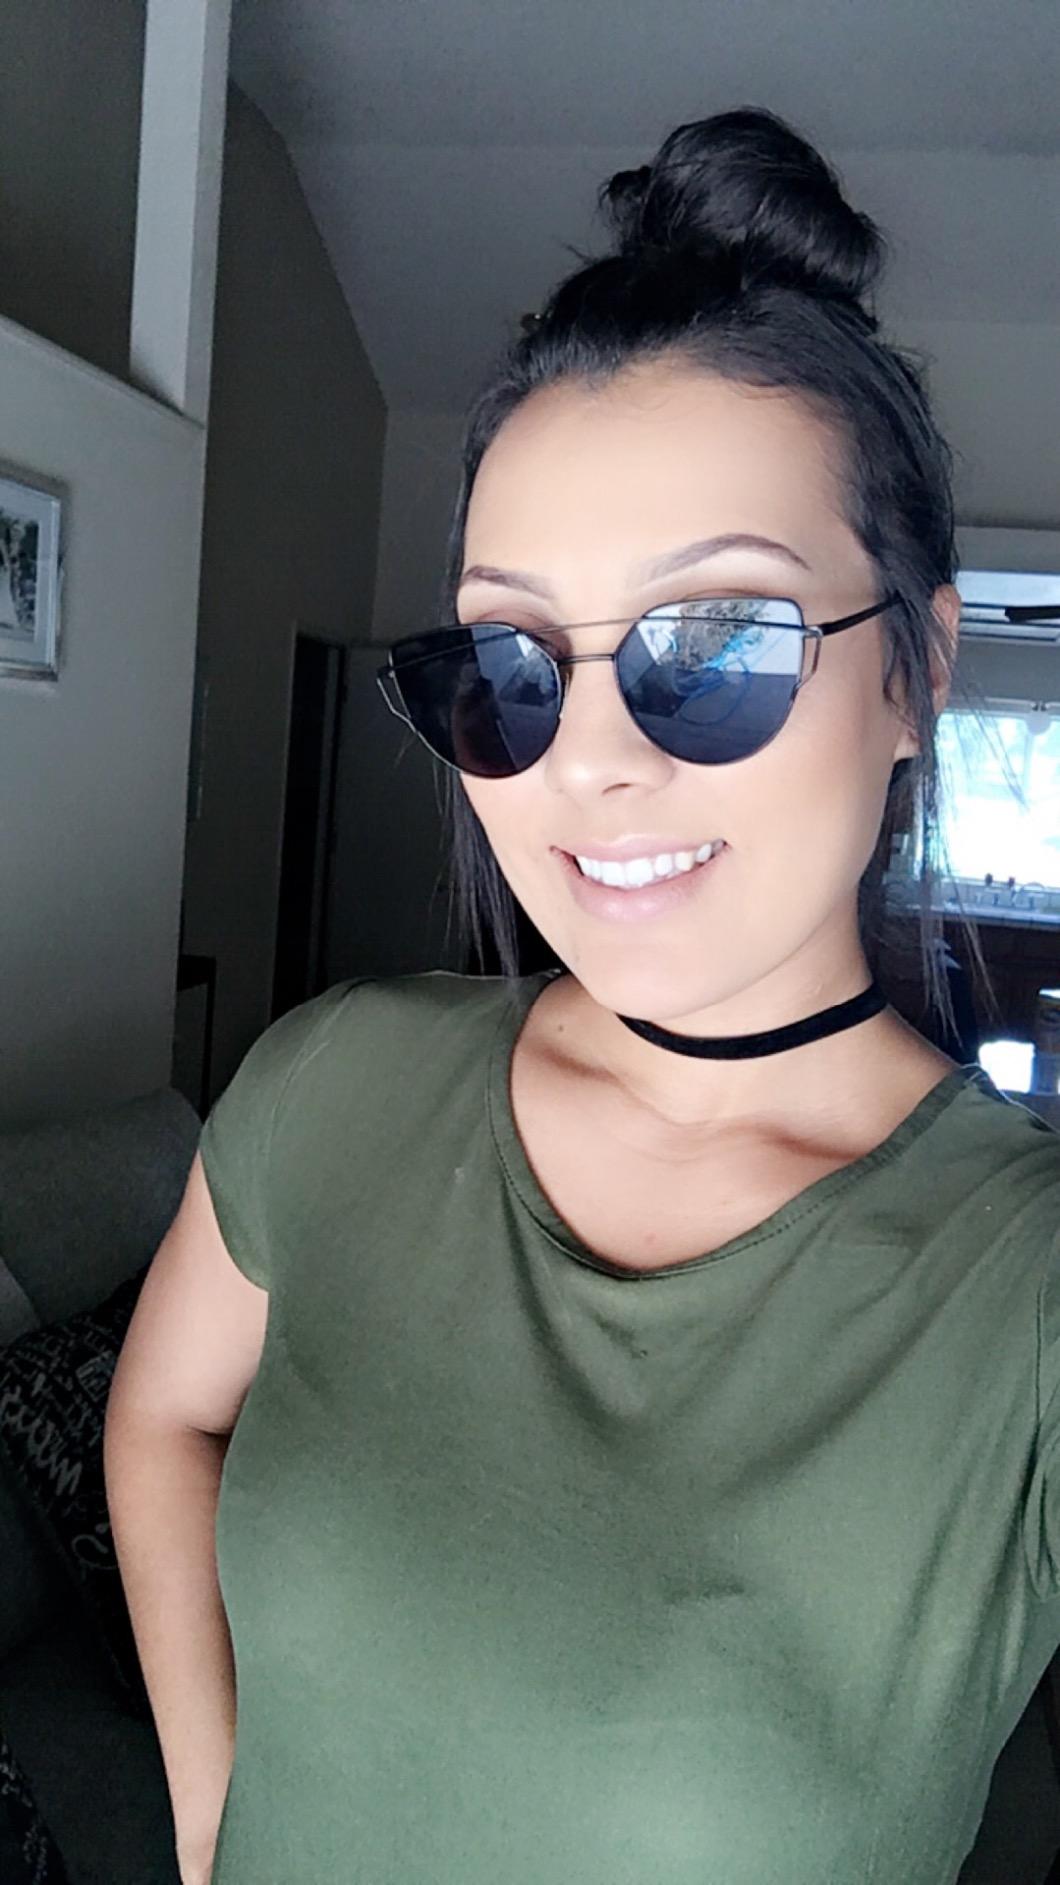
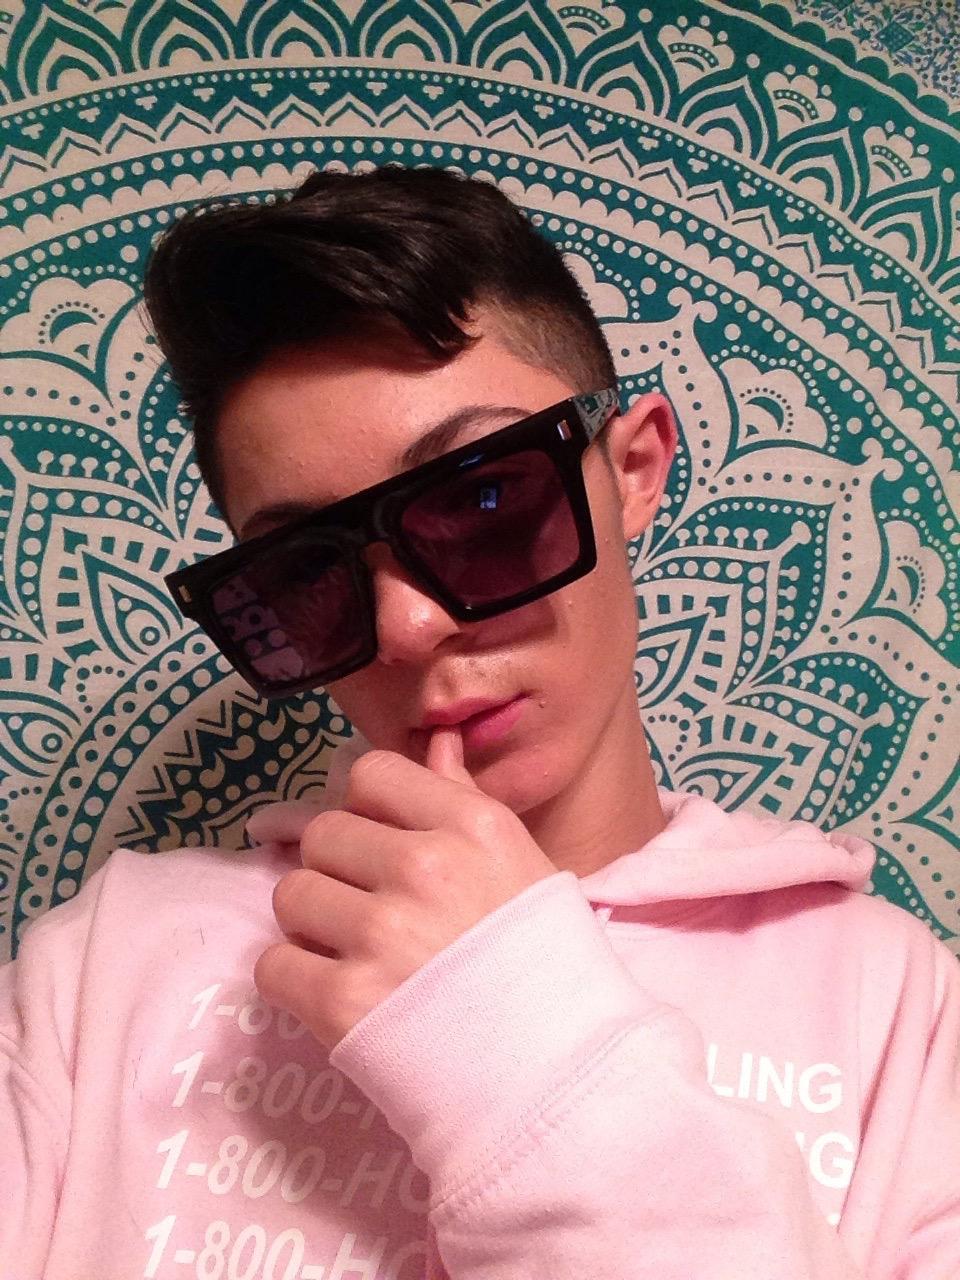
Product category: accessories_sunglasses
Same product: no